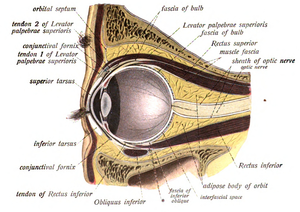
Le nerf optique (II) est le deuxième nerf crânien. C'est un nerf sensitif qui participe aux voies optiques et permet donc la vision.